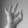
ASL letter: F